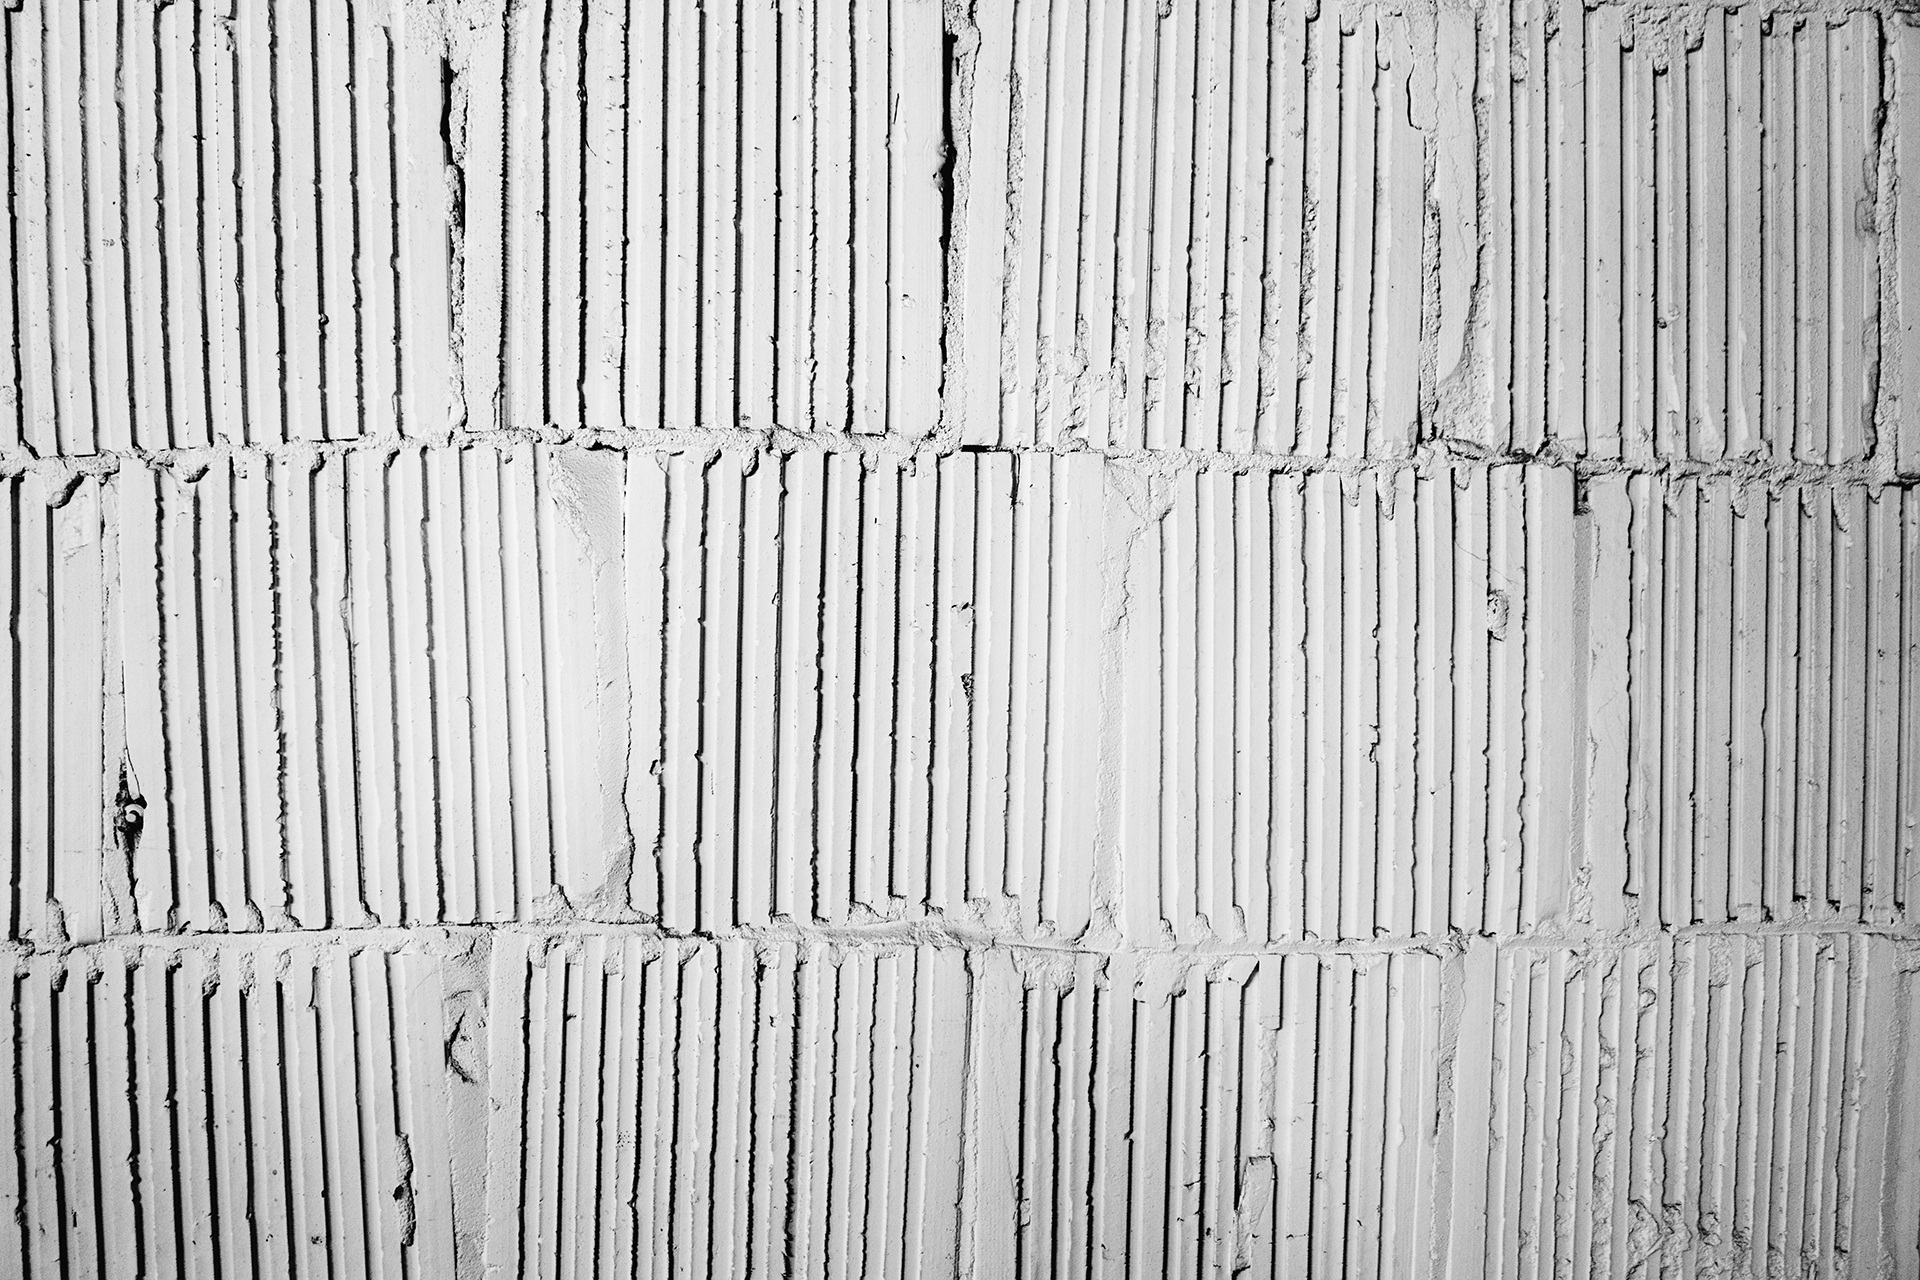
black and white, wood, white, texture, floor, wall, pattern, line, monochrome, material, interior design, design, wallpaper, monochrome photography